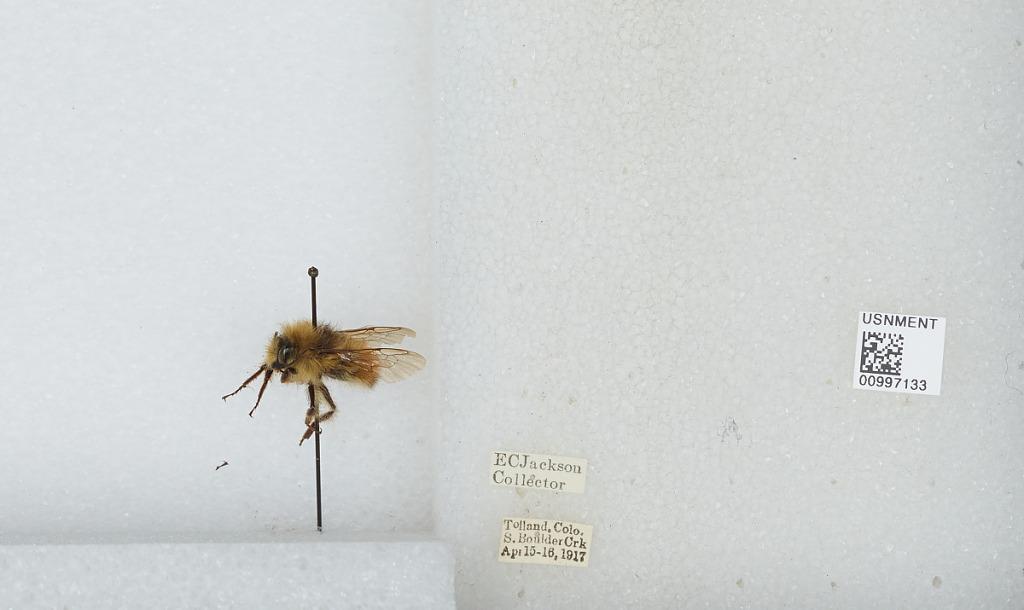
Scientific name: Bombus (Pyrobombus) centralis Cresson
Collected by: E. Jackson
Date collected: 1917-4-15
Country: United States
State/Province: Colorado
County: Gilpin
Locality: South Boulder Creek, Tolland
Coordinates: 39.9081, -105.586